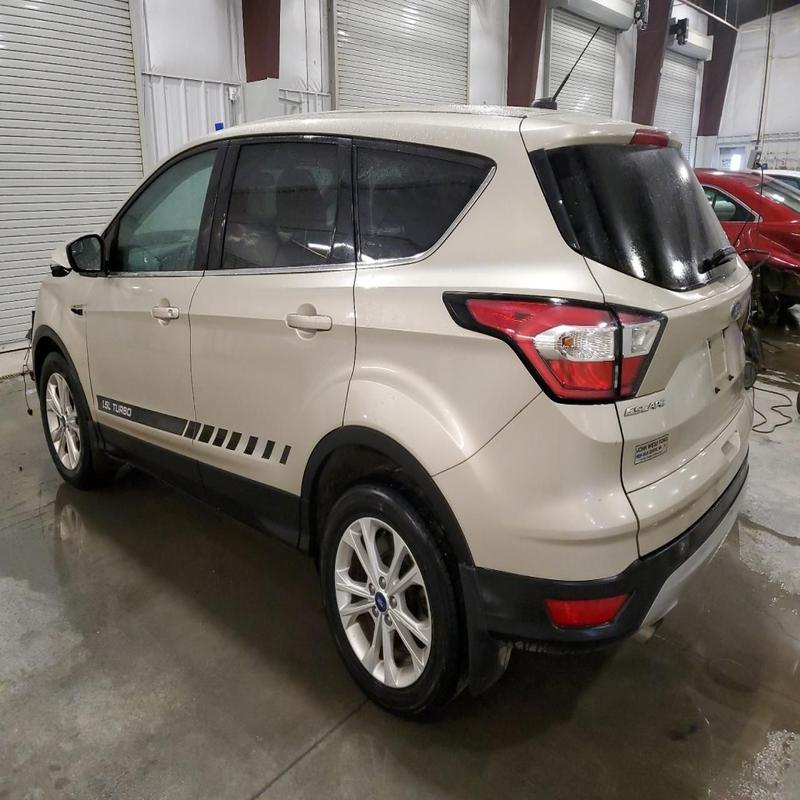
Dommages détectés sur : aile avant gauche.
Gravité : mineur